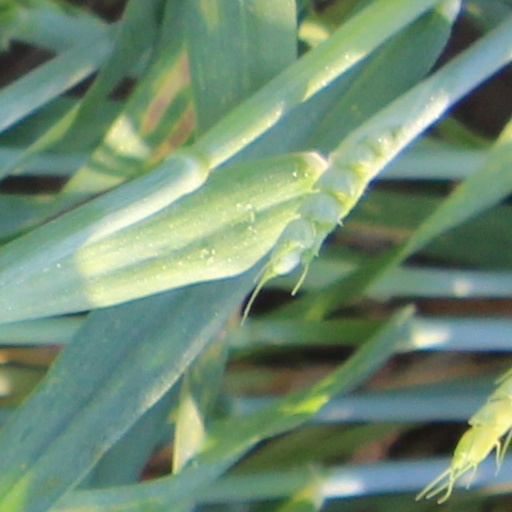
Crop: wheat